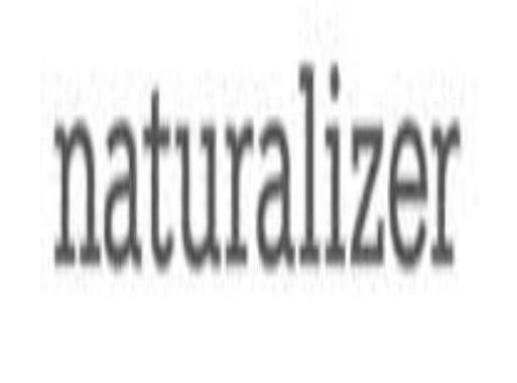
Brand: naturalizer-2
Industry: Clothes